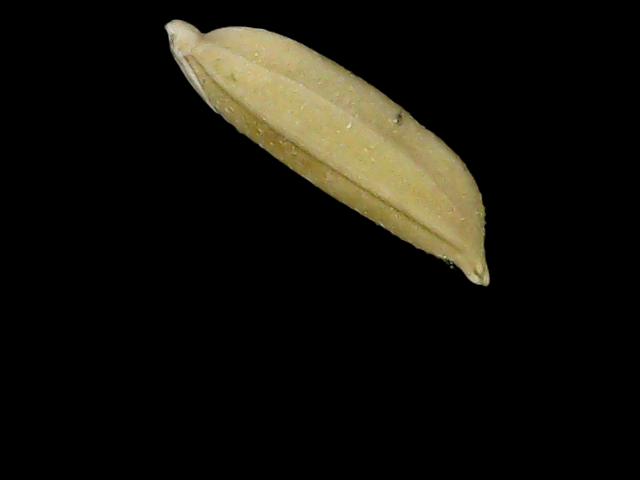
Rice variety: Bd85